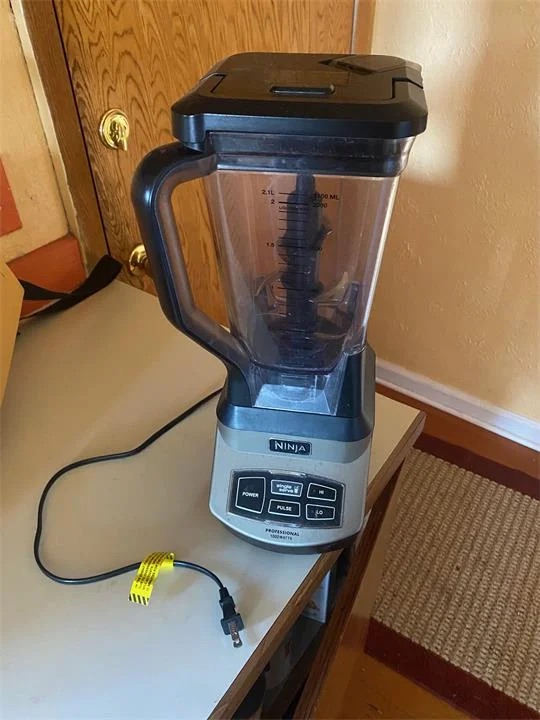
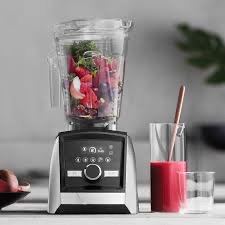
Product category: items_blender
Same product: no